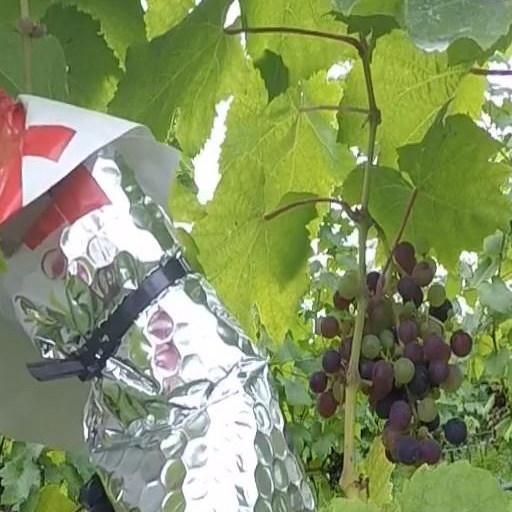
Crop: grape